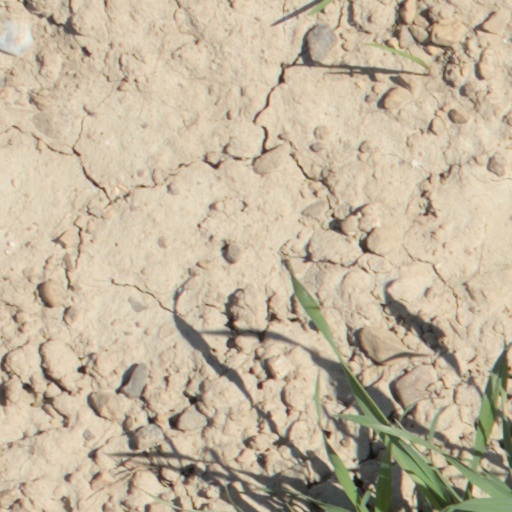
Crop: wheat